Fly (clothing)

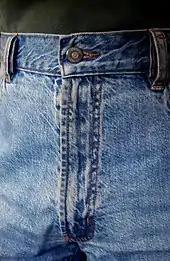
Closed fly on a pair of jeans

A fly (UK: flies) (short for flyers) is a strip of material covering an opening on the crotch area of trousers, closed often by a zipper, or by buttons. It may also appear on certain men's undergarments such as boxers or briefs to allow for easier urination, known as a keyhole fly. On men's garments, the fly always opens on the wearer's right side; on women's garments, it may open either on the left or on the right.